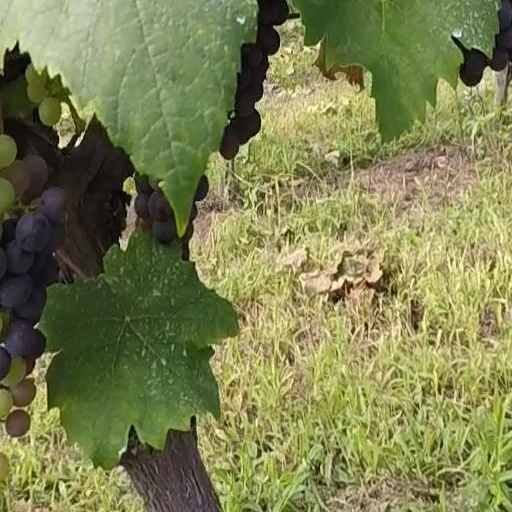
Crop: grape